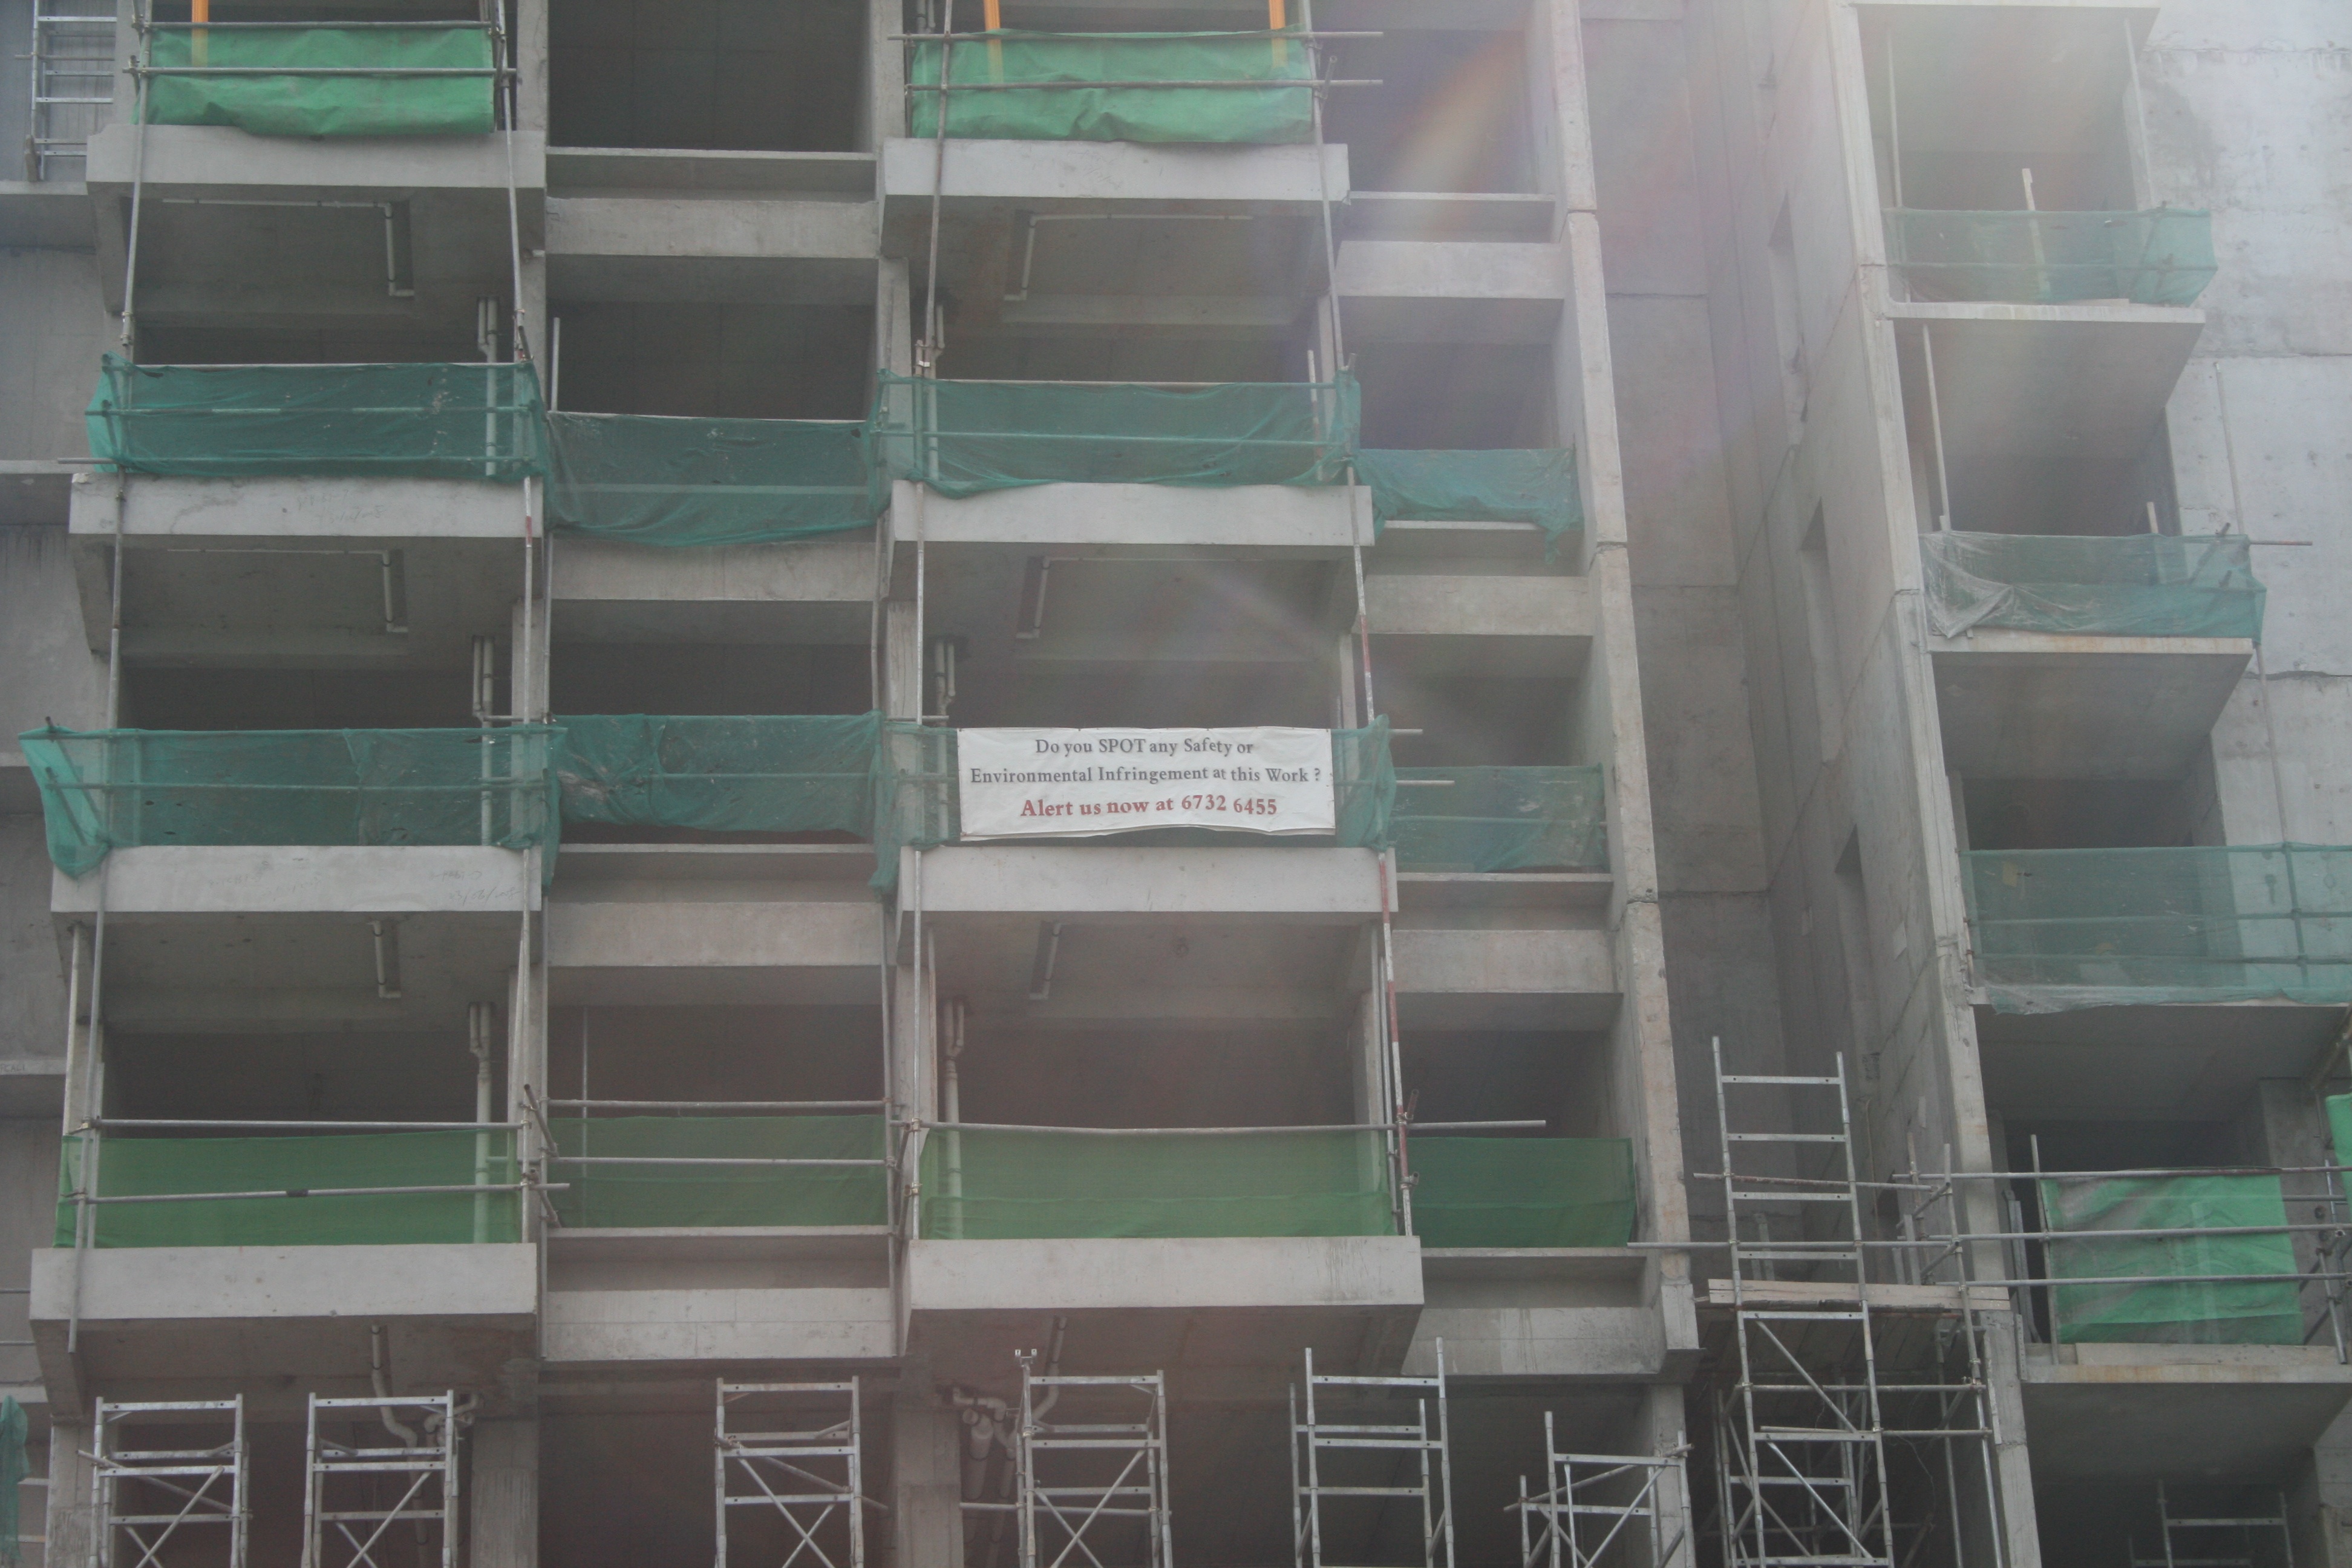
window, glass, facade, interior design, art, window covering